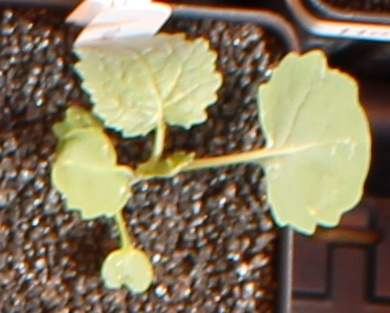
Label: Canola